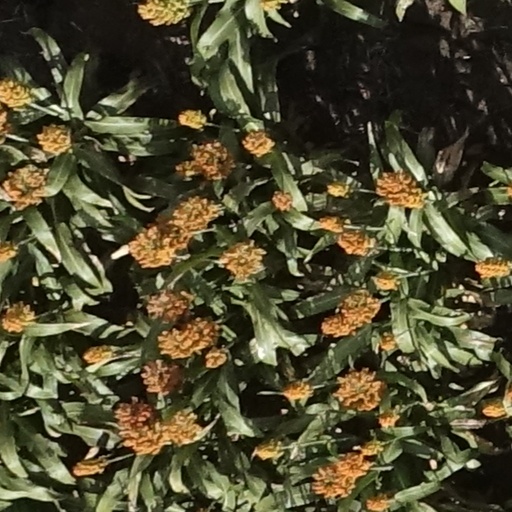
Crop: sorghum